Scottish religion in the eighteenth century

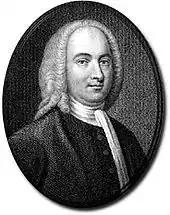
Ebenezer Erskine, the leading figure of the First Secessionist Church

The religious settlement after the Glorious Revolution of 1688/9 adopted the legal forms of 1592, which instituted a fully Presbyterian kirk, and doctrine based on the 1646 Westminster Confession of Faith. The early eighteenth century saw the growth of "praying societies", who supplemented the services of the established kirk with communal devotions. These often had the approval of parish ministers and their members were generally drawn from the lower ranks of local society. Their outlook varied but they disliked preaching that simply emphasised the Law or that understood the gospel as a new law neonomianism, or that was mere morality, and sought out a gospel that stressed the Grace of God in the sense set out in the Confession of Faith. They often disliked the role of lay patronage in the kirk. The theological division between neonomian and antineonomian tendencies in the kirk were highlighted by the Marrow Controversy. The "Marrow of Modern Divinity" was a mid-seventeenth century book with an antineonomian perspective that was reprinted in 1718 and promoted by Thomas Boston (1676–1732) and others. The book was condemned by the General Assembly, giving it widespread publicity. The decision was appealed by 12 "Marrow Men", but the repudiation was upheld in 1722 and although its supporters were not expelled, they were denied advancement and the controversy continued.